Celso Amorim

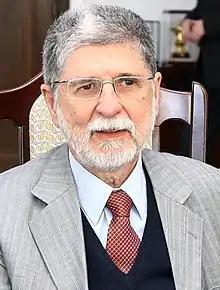
Amorim in 2010

Celso Luiz Nunes Amorim (born 3 June 1942) is a Brazilian diplomat who served as Minister of Foreign Affairs from 20 July 1993 to 31 December 1994 under President Itamar Franco and again from 1 January 2003 to 31 December 2010 under President Luiz Inácio Lula da Silva. He was Minister of Defence from 5 August 2011 to 31 December 2014 under President Dilma Rousseff.